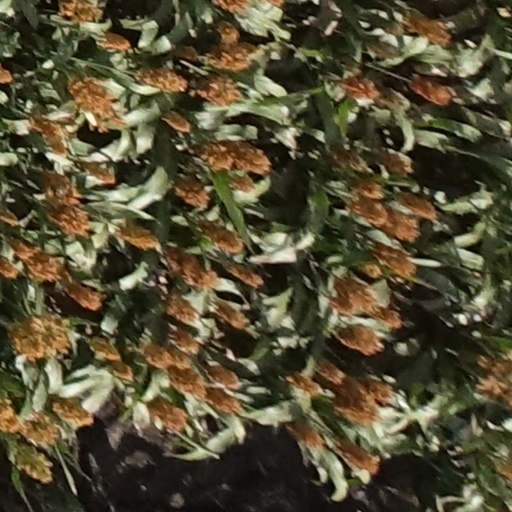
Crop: sorghum